Worcester Public Schools

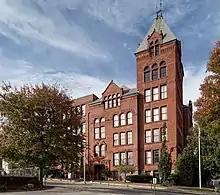
Durkin Administration Building

Worcester Public Schools (WPS) is a school district serving the city of Worcester, Massachusetts, United States. It is the second-largest school district in the state behind Boston Public Schools.